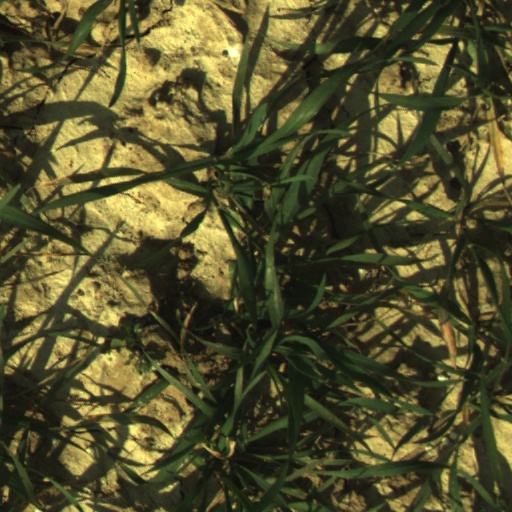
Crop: wheat